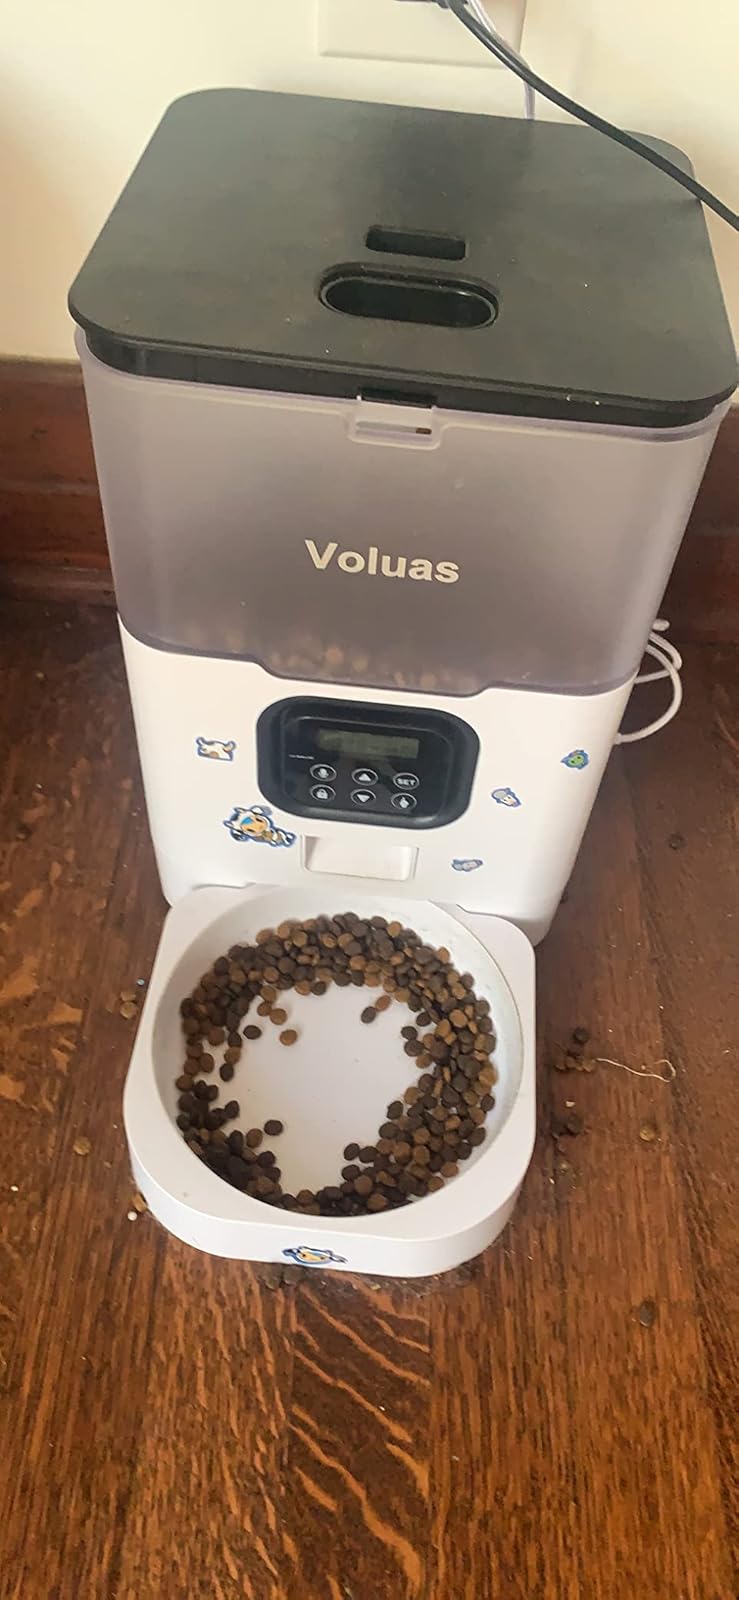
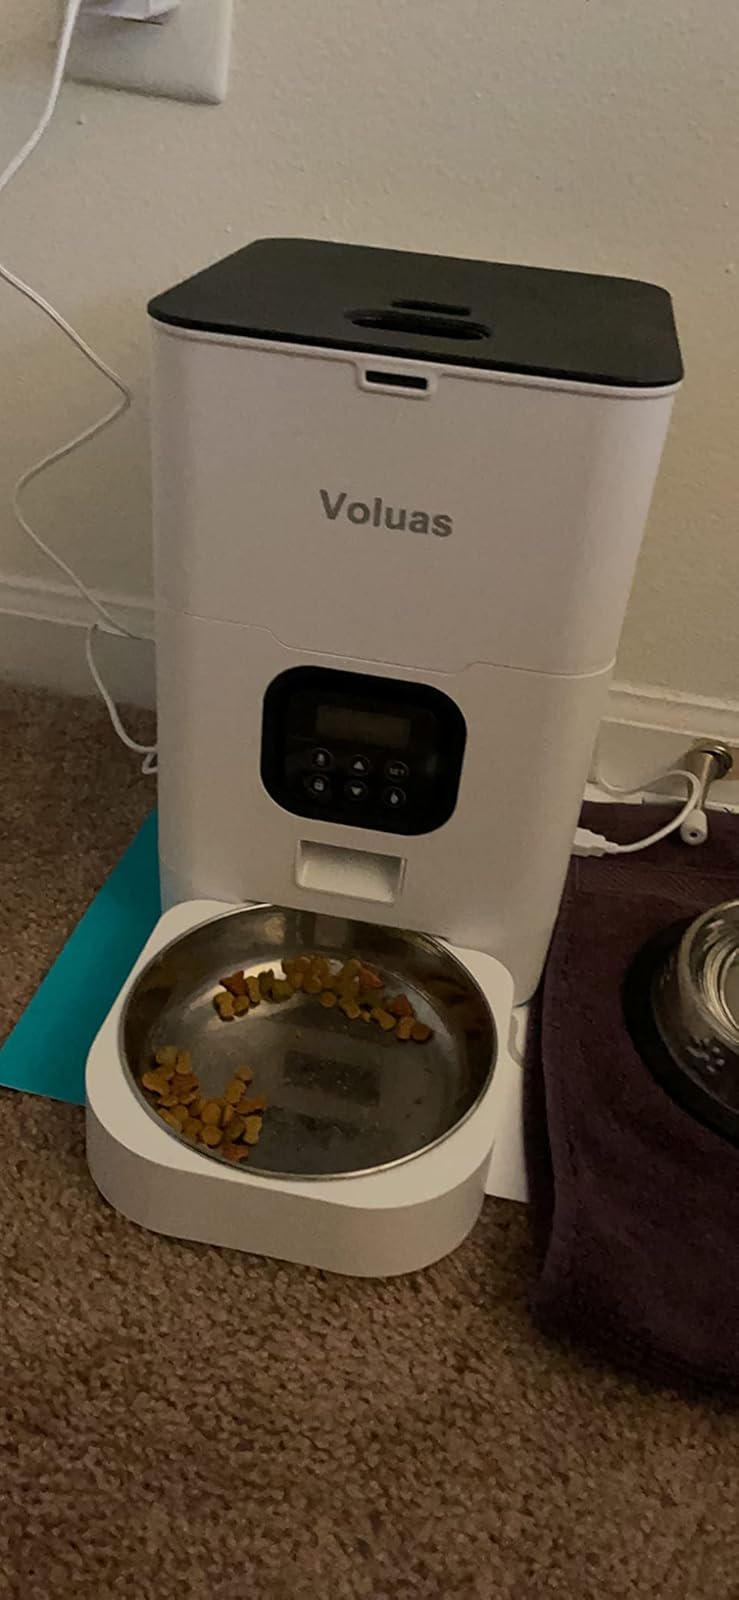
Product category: items_feeder
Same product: no